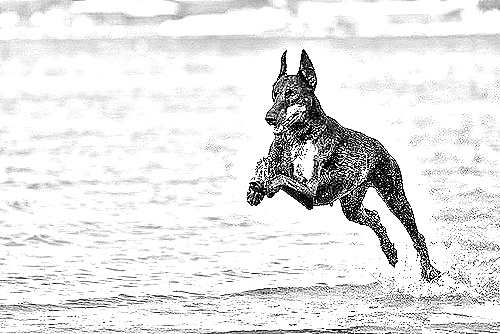
Portrait style: Sketch Portrait